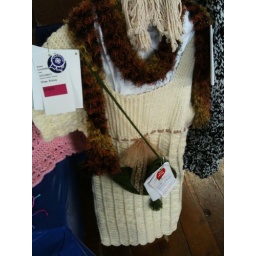
Amy O'Neill Houck's babydoll dress spotted in the wild: at the Oregon State Fair